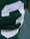
Number: 3